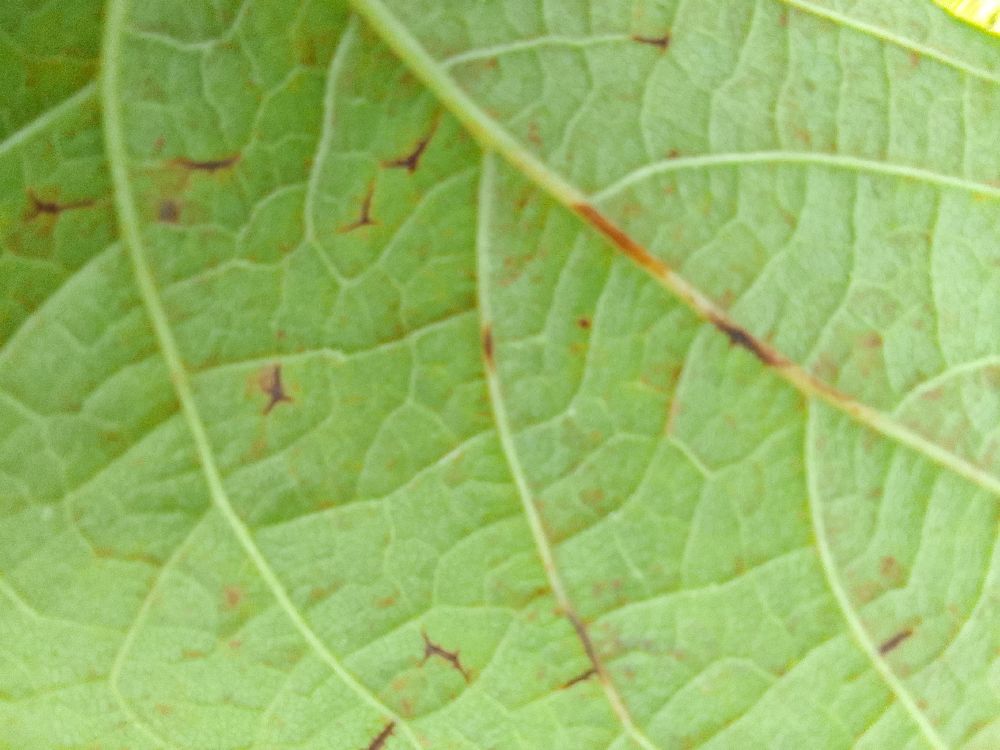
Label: anthracnose